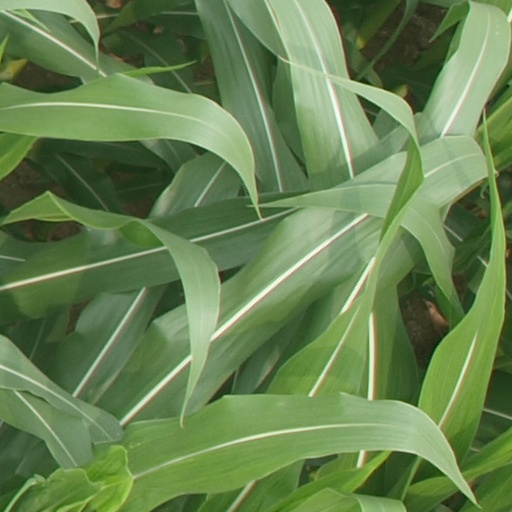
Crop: maize; corn